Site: brandenburg
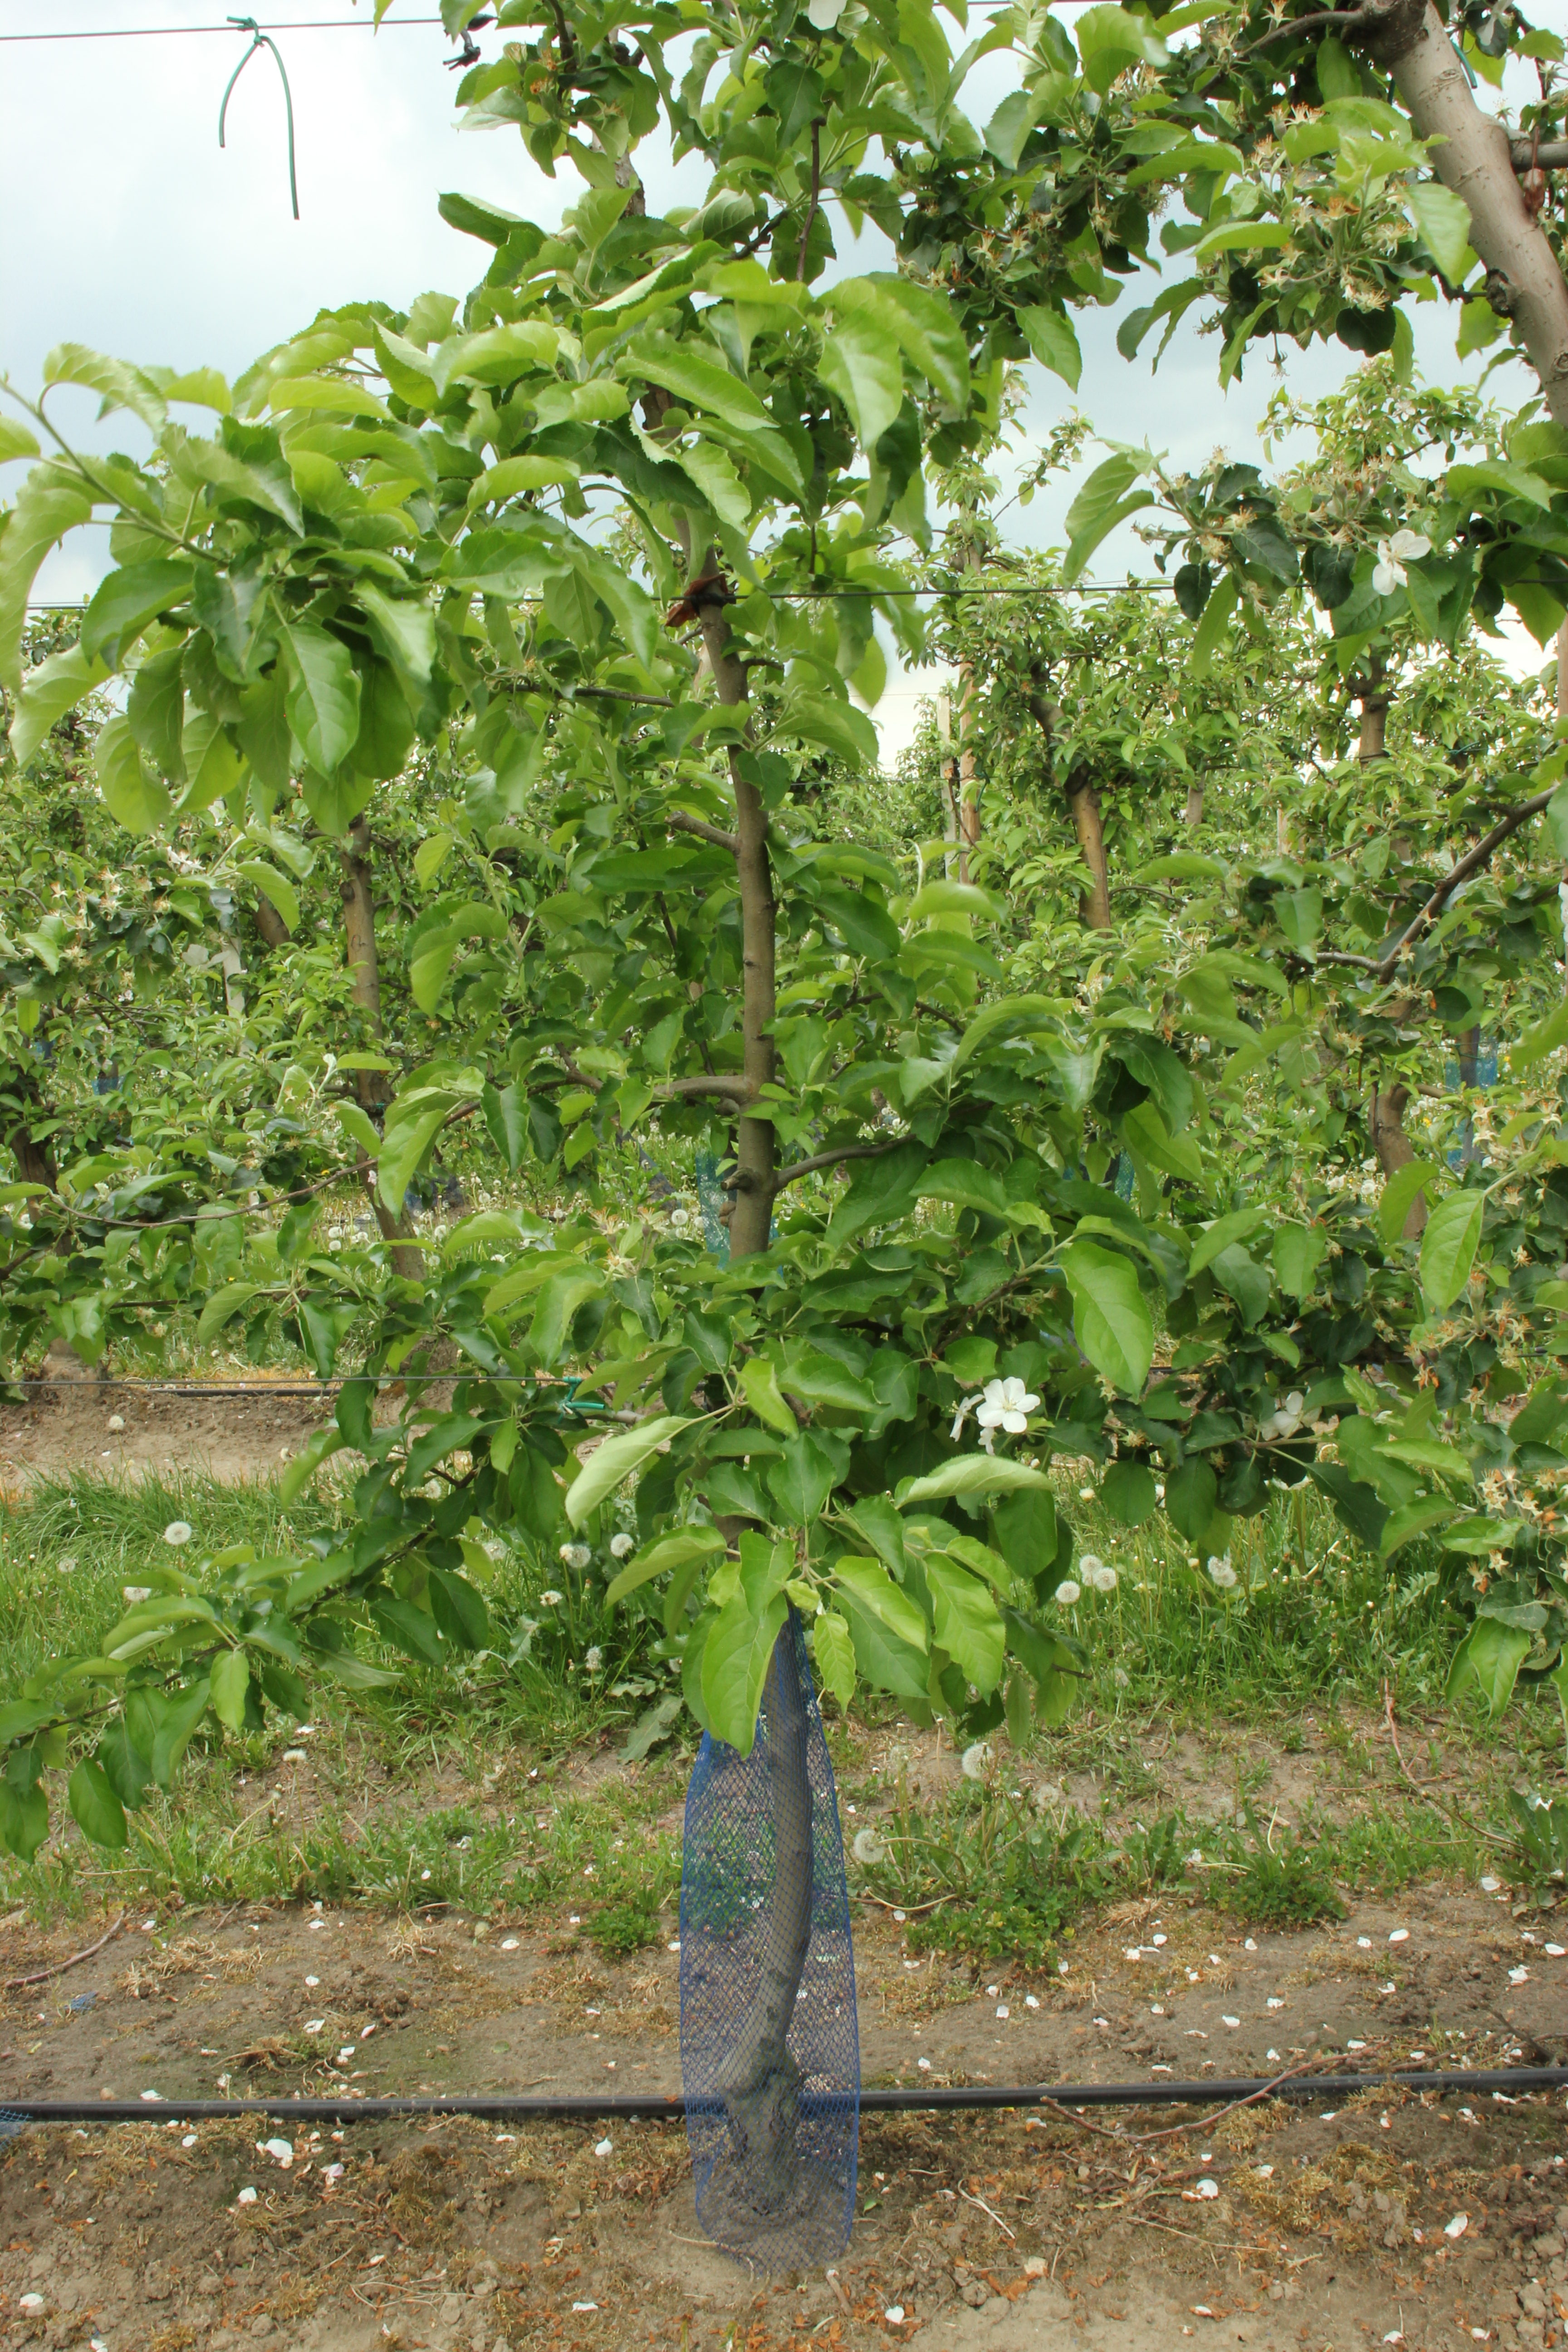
Growth stage (BBCH 67): Flowering